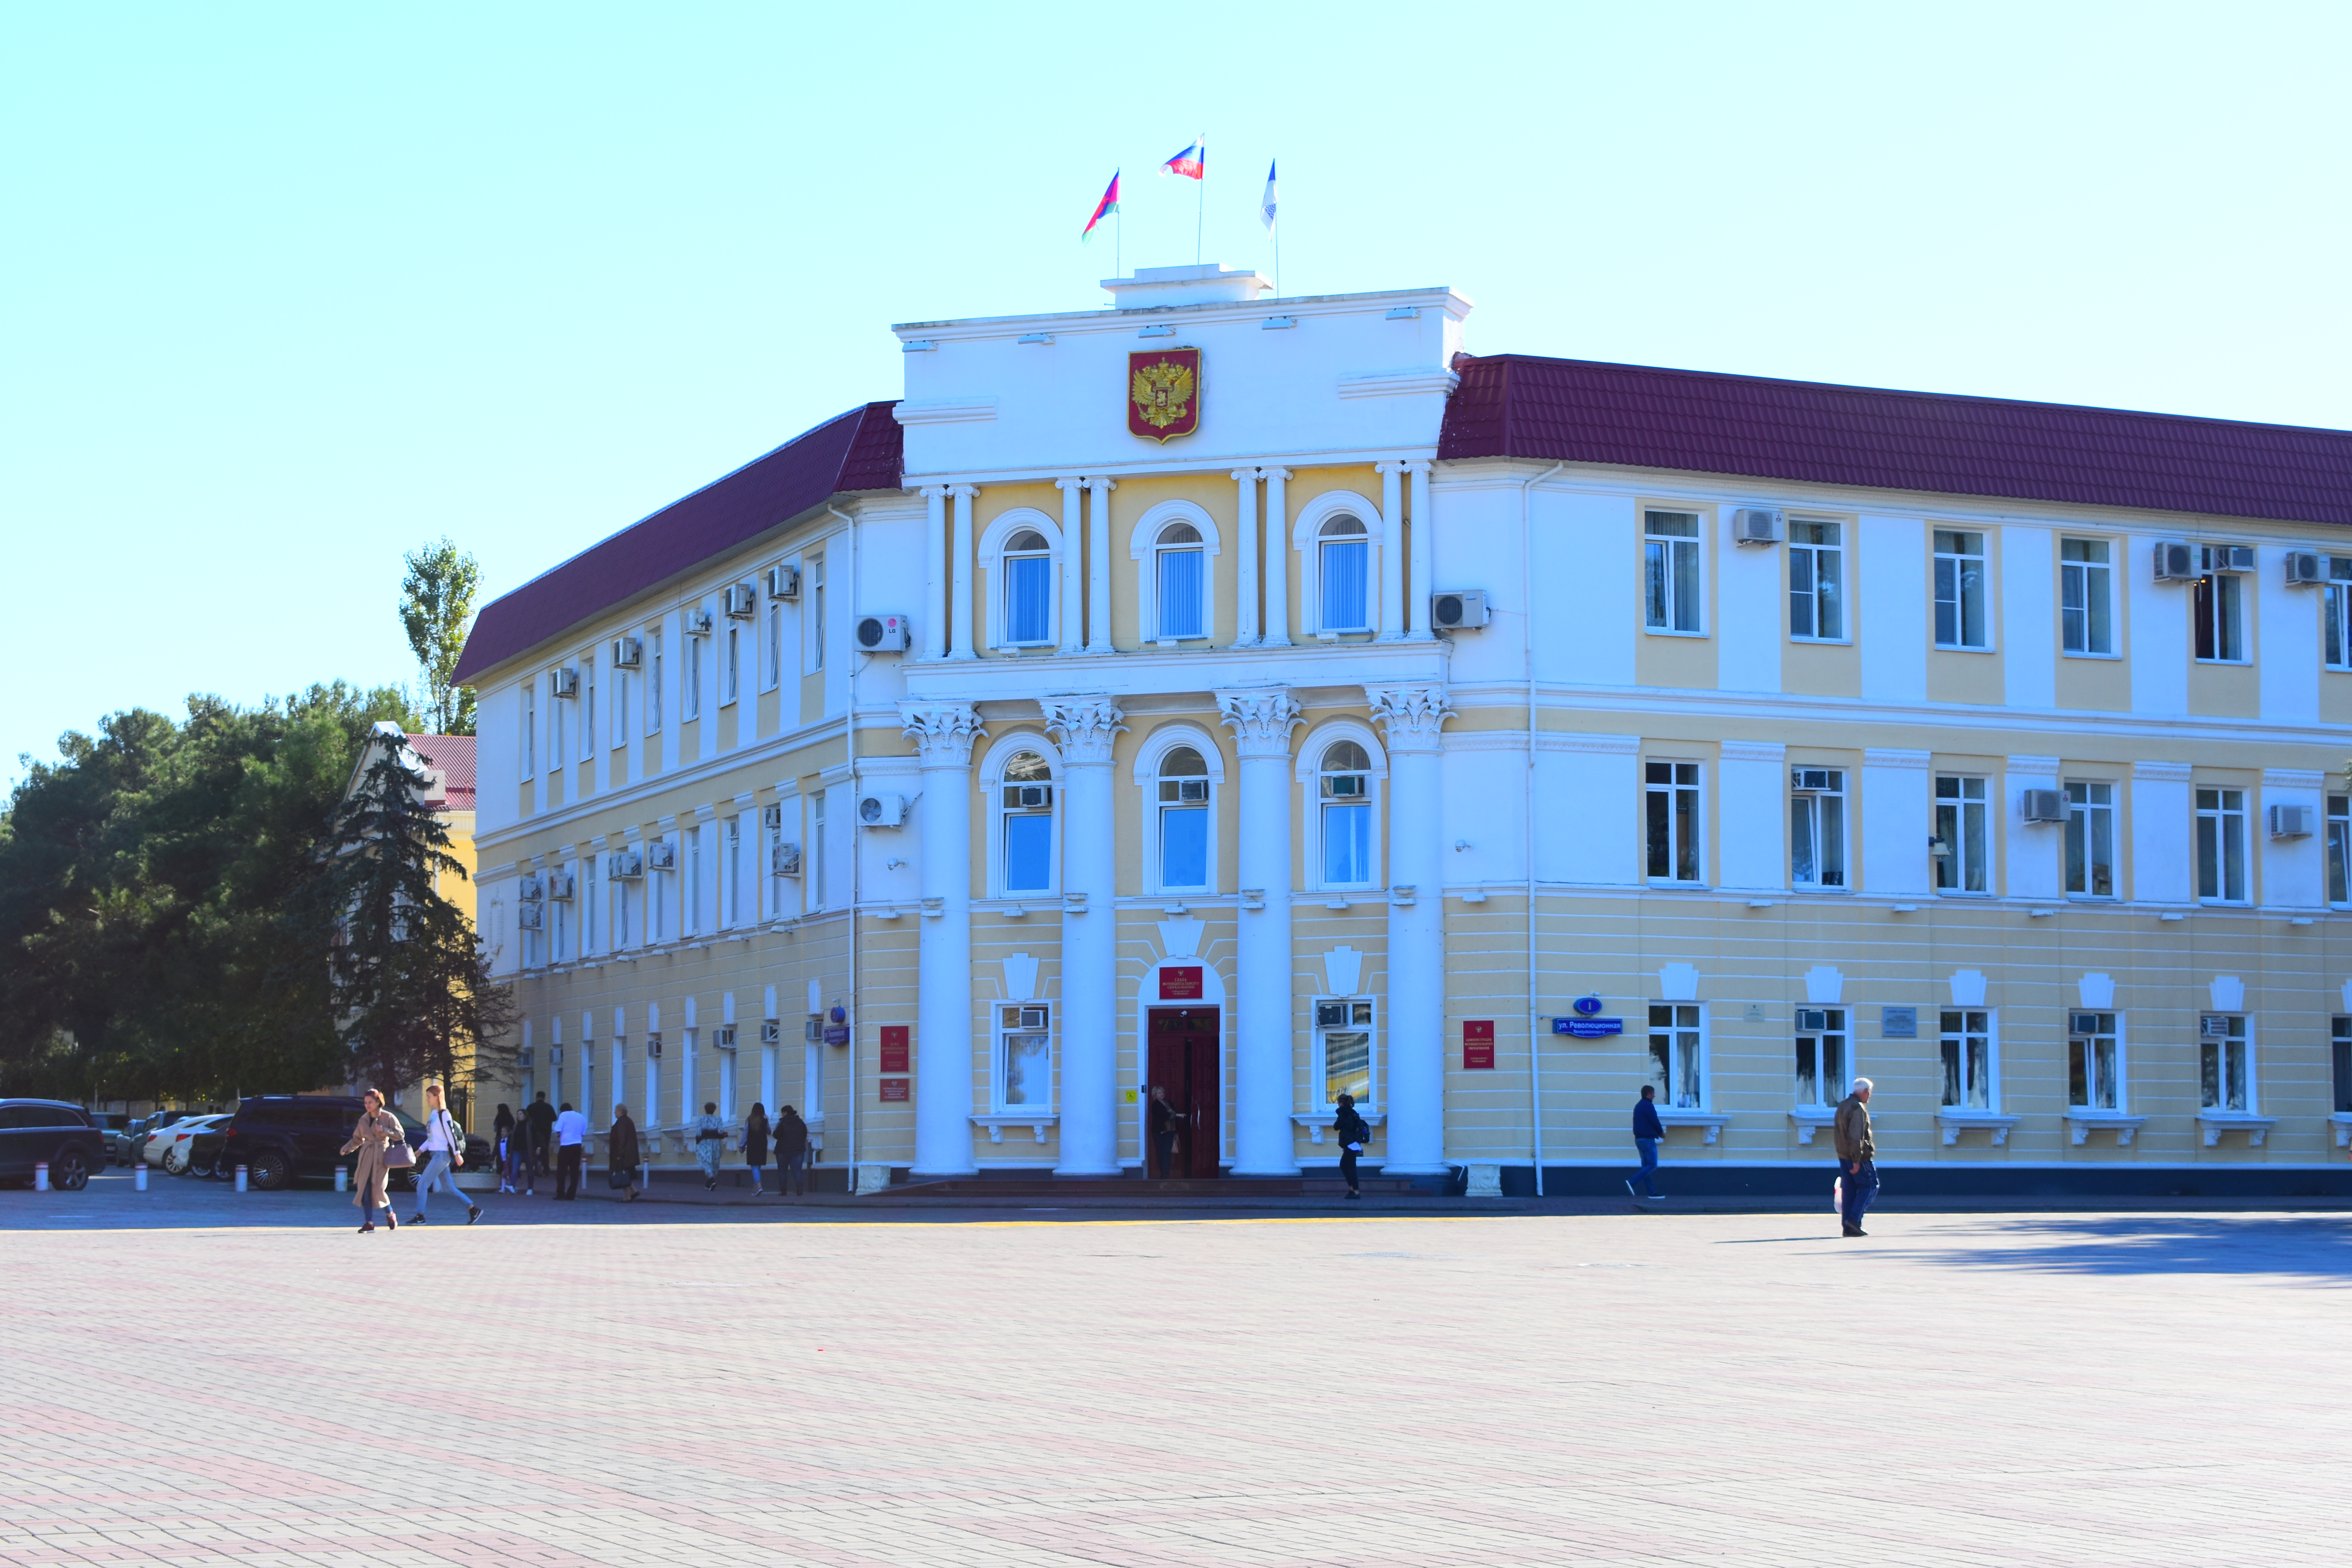
natural, sky, building, window, tree, facade, city, electric blue, plant, mixed use, official residence, urban design, tourism, street, town square, classical architecture, stately home, flag, leisure, plaza, estate, seat of local government, presidential palace